Nathan Harris House

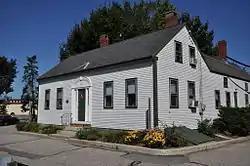

The Nathan Harris House is an historic house at 425 Main Street in Westbrook, Maine. Built about 1830, it is a well-preserved example of Federal period architecture, most notable for the murals painted on some of its walls in the 1830s. It was listed on the National Register of Historic Places in 1993. The house is now used as a professional office.